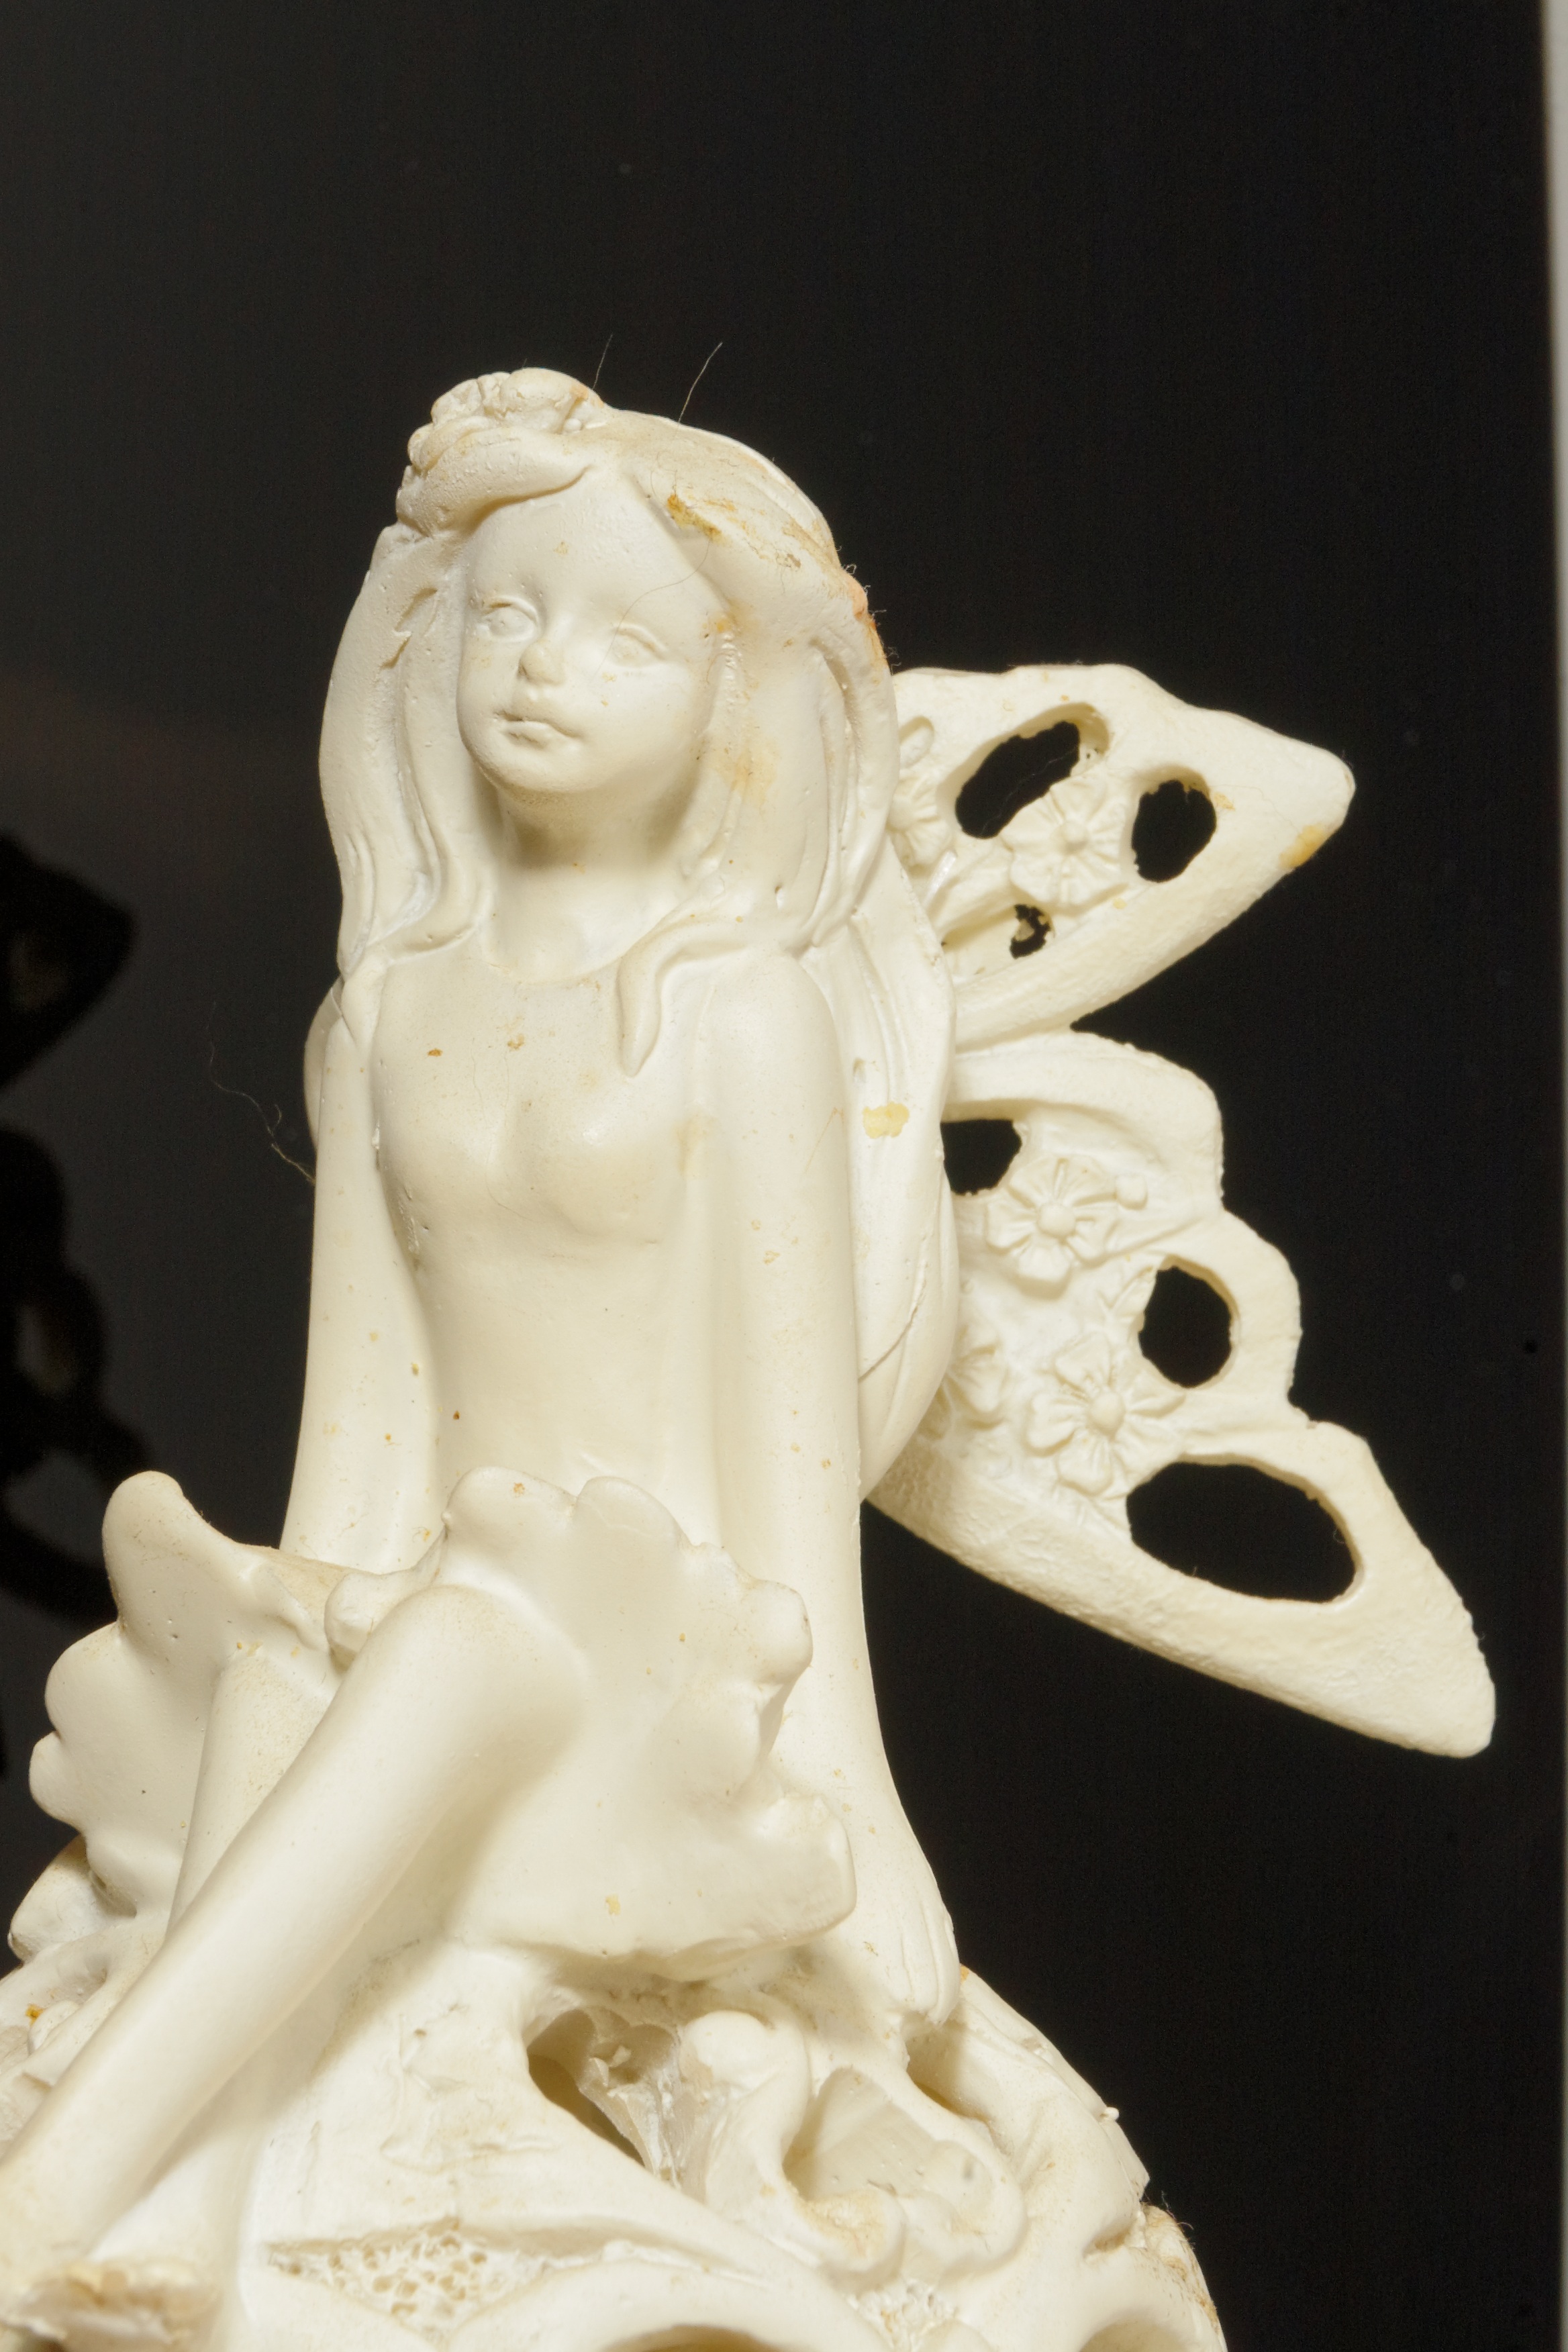
wing, woman, white, monument, statue, toy, sculpture, angel, art, figurine, carving, angel face